Martin Rundkvist

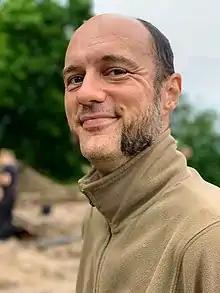
Rundkvist on a dig in , 2020

Martin Rundkvist (born 4 April 1972) is a Swedish archaeologist and associate professor at the University of Łódź in Poland. His research focuses on the Bronze, Iron, and Middle Ages of Scandinavia, including significant excavations in the province of Östergötland.